Ashley Cain (figure skater)

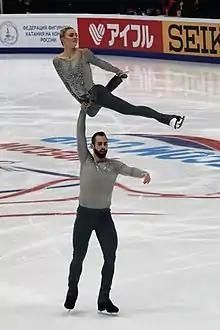
Cain-Gribble and LeDuc at the 2018 Rostelecom Cup

Ashley Elizabeth Cain (formerly Cain-Gribble; born July 22, 1995) is a retired American pair skater. With her skating partner, Timothy LeDuc, she is a two-time U.S. national champion (2019, 2022), the 2018 Four Continents silver medalist, and a two-time Grand Prix medalist. Earlier in her career, she also competed in single skating, becoming the 2013 Nebelhorn Trophy bronze medalist and the 2012 U.S. Junior silver medalist.